Eurorack

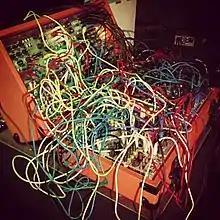
A patched Keith Fullerton Whitman Eurorack performance Eurorack case

Some manufacturers such as Befaco, Bastl Instruments and Erica Synths offer some or all of their modules both as assembled products or as kits to be assembled by the buyer. Doepfer offers a case and power supply kit, as well as 'low cost' cases designed to be customised and finished by the buyer.